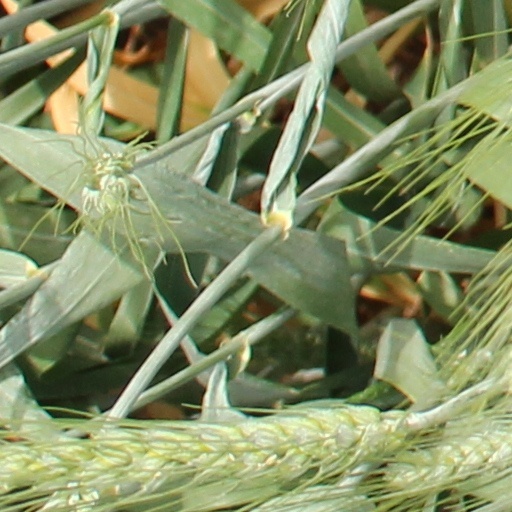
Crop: wheat